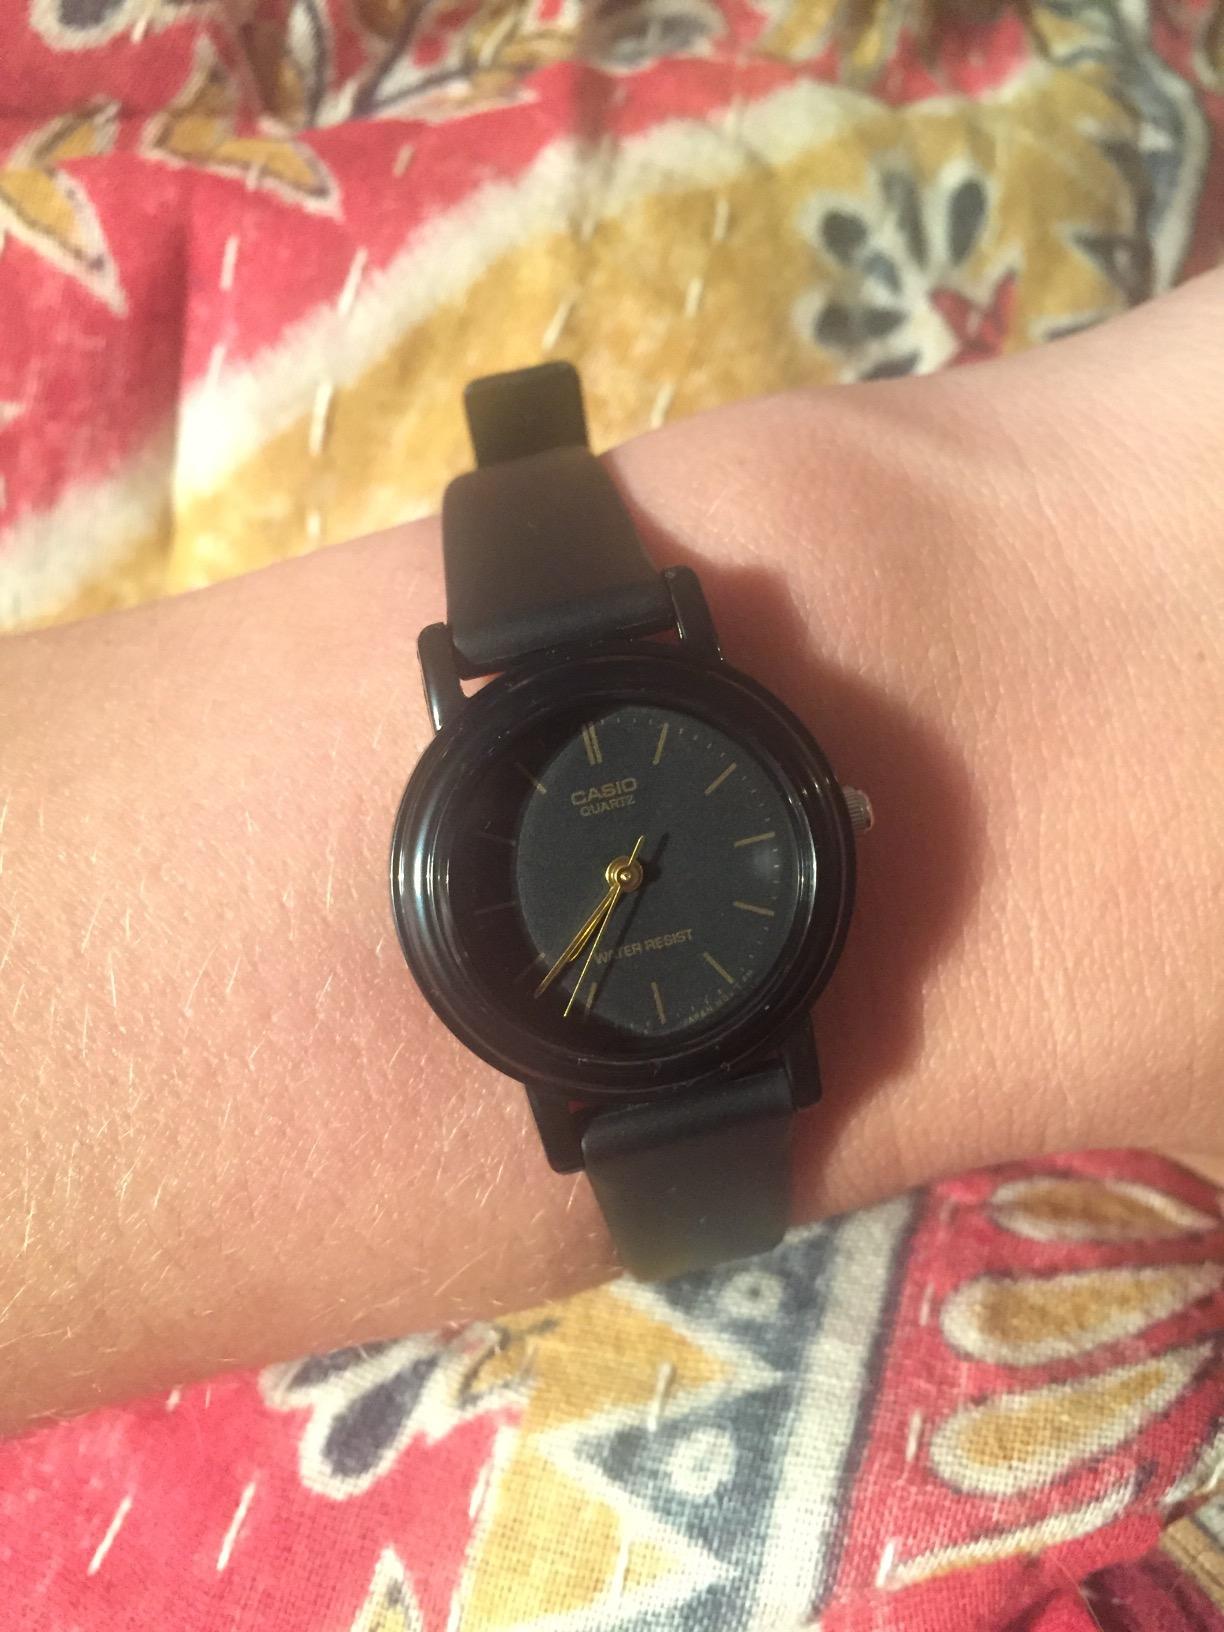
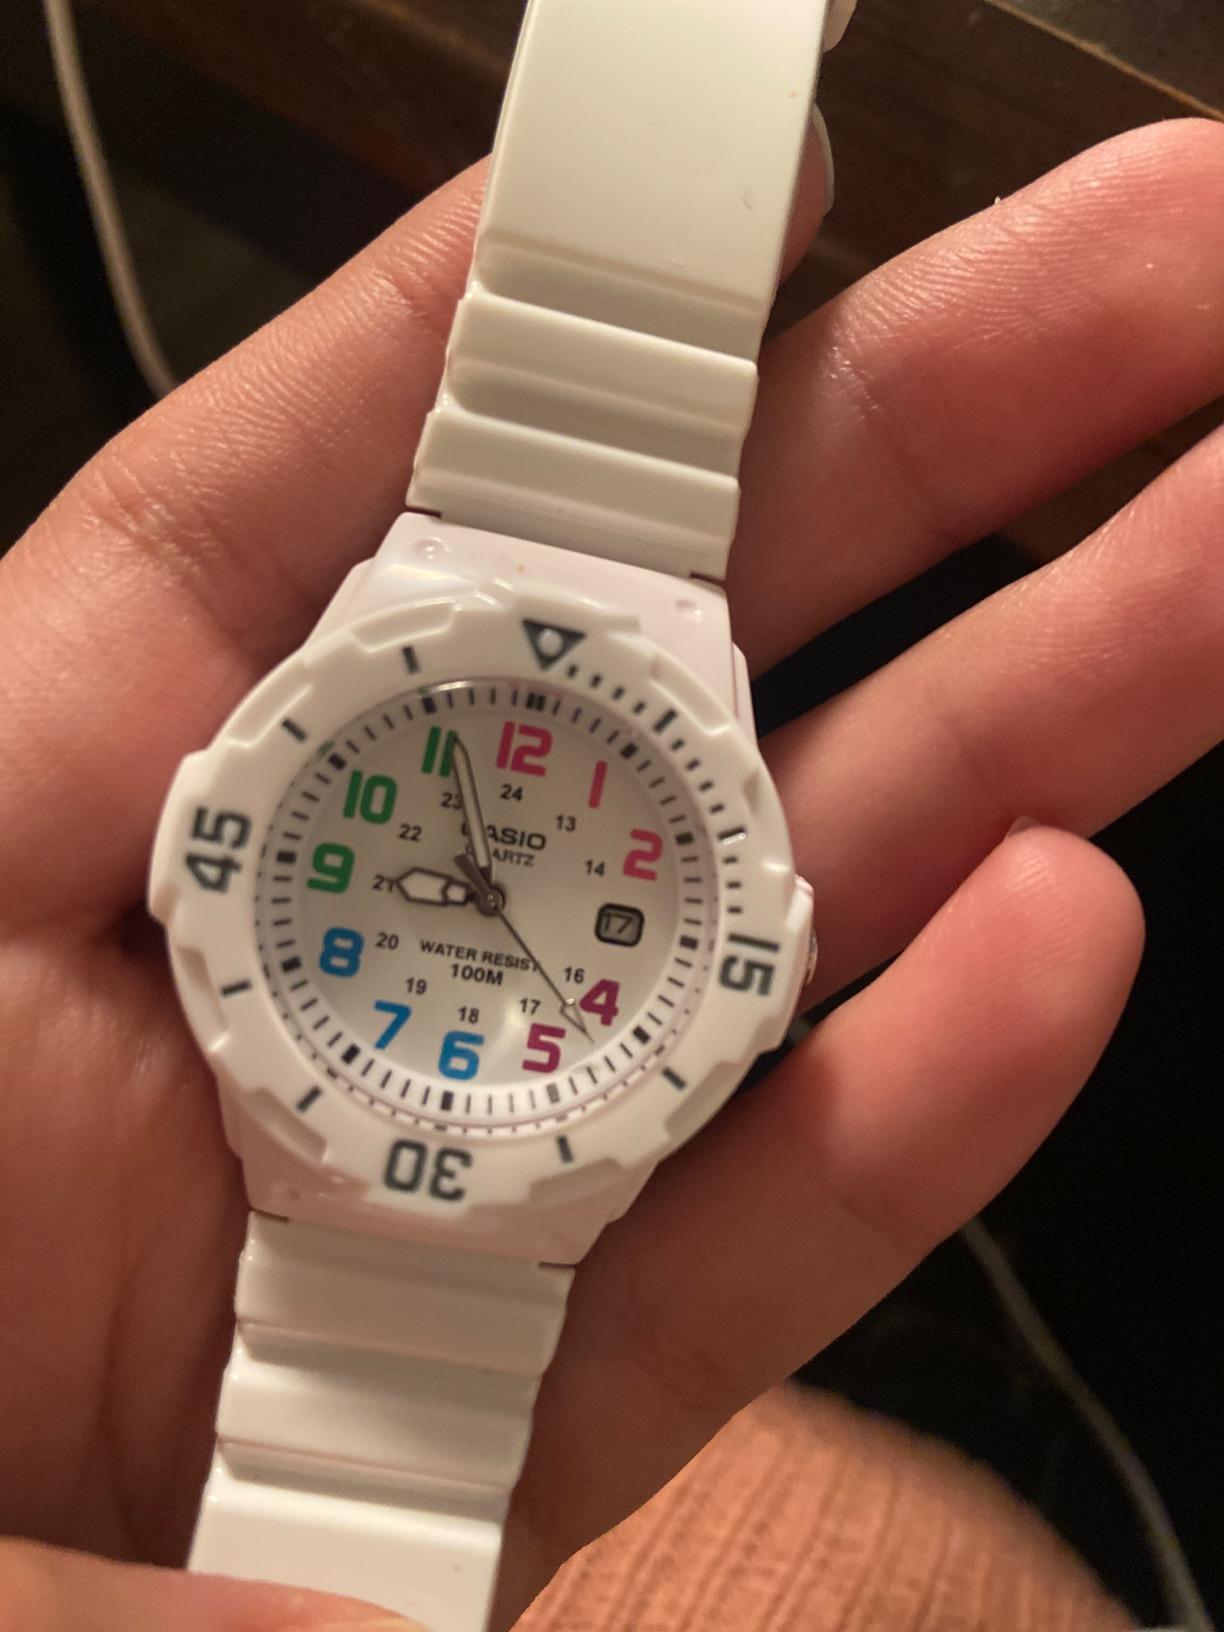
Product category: accessories_watch
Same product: no